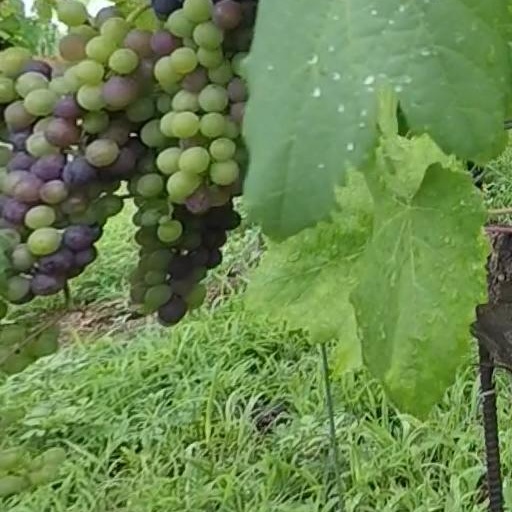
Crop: grape